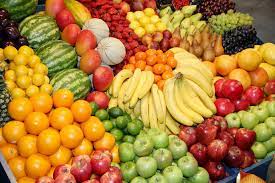
Lii nag, ñam yu bari lañ ci def, ñam yoo xamante ne, yu naturel lool. Ndaxte boo seetee, am na fa ay soble, mu am lu ñuy naan banaana, mu am ay pom, mais nag am na xaal tamit, mu mel ni màngo sax mu ngi ci biir.